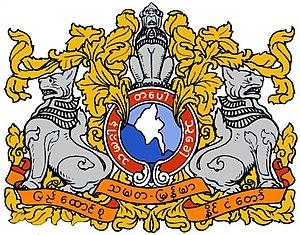
U Nu, aussi appelé Thakin Nu, né le 25 mai 1907 à Wakema et mort le 14 février 1995 à Rangoon, est un homme politique birman, membre de la Ligue anti-fasciste pour la liberté du peuple. Il est Premier ministre à trois reprises entre 1948 et 1962.
Les armoiries de la Birmanie sont constituées d'une partie centrale, où apparaît la forme du pays, entourée de lions mythologiques appelés